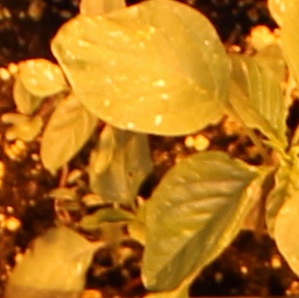
Label: Palmer Amaranth